Scania AB

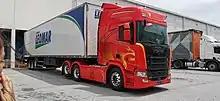
2021 Scania R450 "Heróis da estrada" ("Highway Heros")- A special edition celebrating 63 years of Scania in the Brazilian market

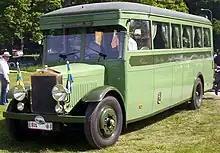
Scania-Vabis 3243 bus from 1927.

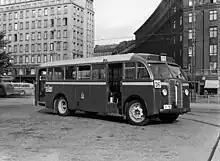
Scania-Vabis B15V bodied by Helko in Finland in 1949.

Scania develops, manufactures and sells trucks with a gross vehicle weight rating (GVWR) of more than 16 tonnes (Class 8), intended for long-distance haulage, regional, and local distribution of goods, as well as construction haulage.